Hypomyces lateritius

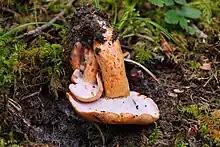
"Lactarius salmonicolor" infected with "Hypomyces lateritius"

"Hypomyces lateritius" can be found wherever "Lactarius" species can be found, in North America from Alaska to Mexico and in Europe from the Iberian Peninsula to Ukraine. In Asia in Kazakhstan, Kyrgyzstan and Western Siberia. It has also been reported in New Zealand and South Africa.